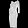
Label: Dress